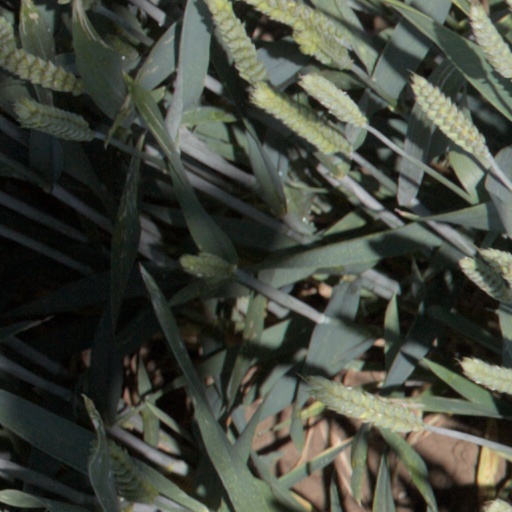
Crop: wheat